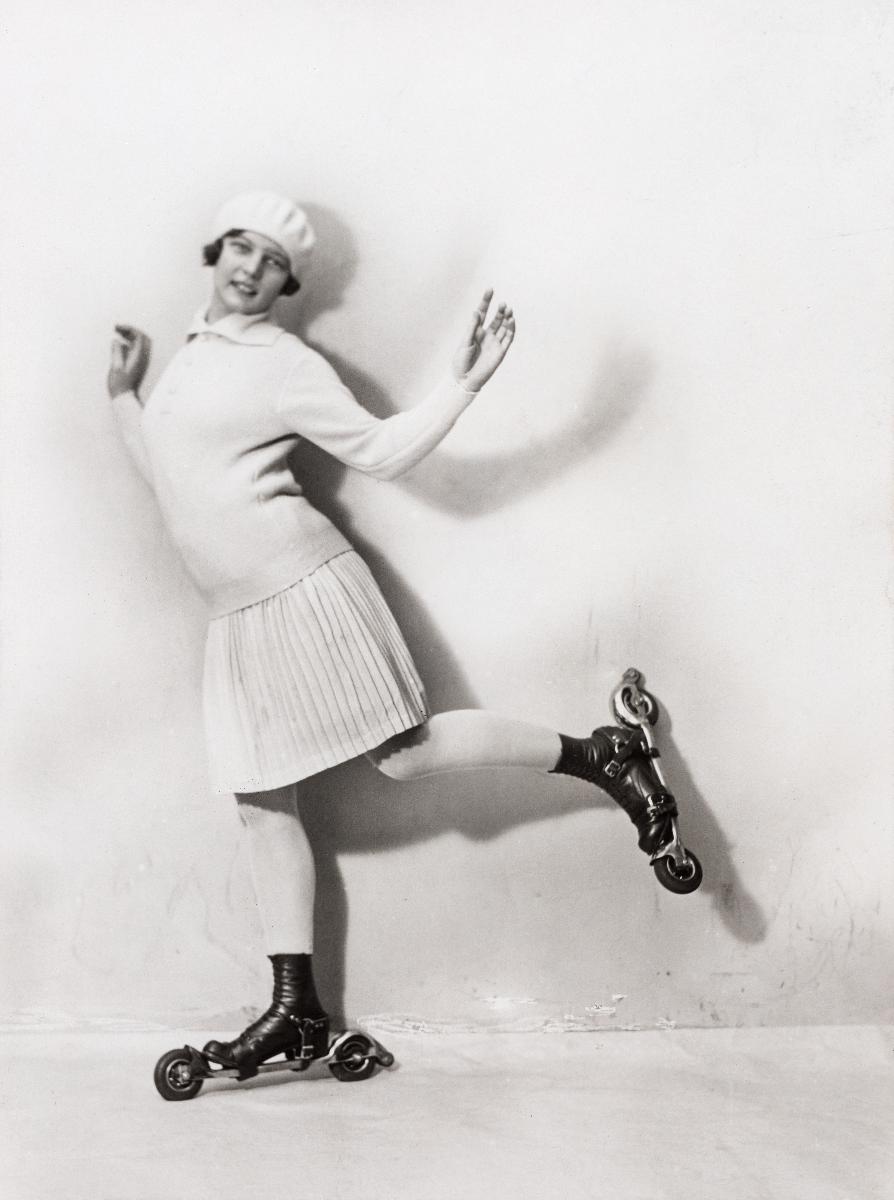
Pyöräkengät
Roller skates
sisällön kuvaus: Pyöräkengät, jotka toimivat kesä aikana harjoitusluistimina. content description: Roller skates that are for summer time practice skates.
Vuosi: 1928
Aiheet: urheilu; rullaluistelu; sports; roller skating; idrott; rullskridskoåkning